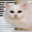
Label: cat